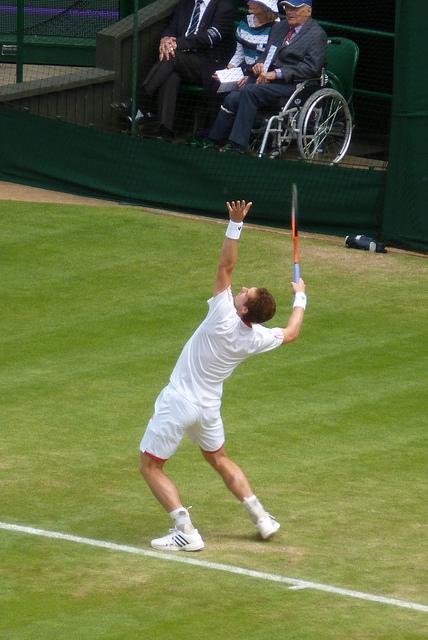
A person on a court with a tennis racket.